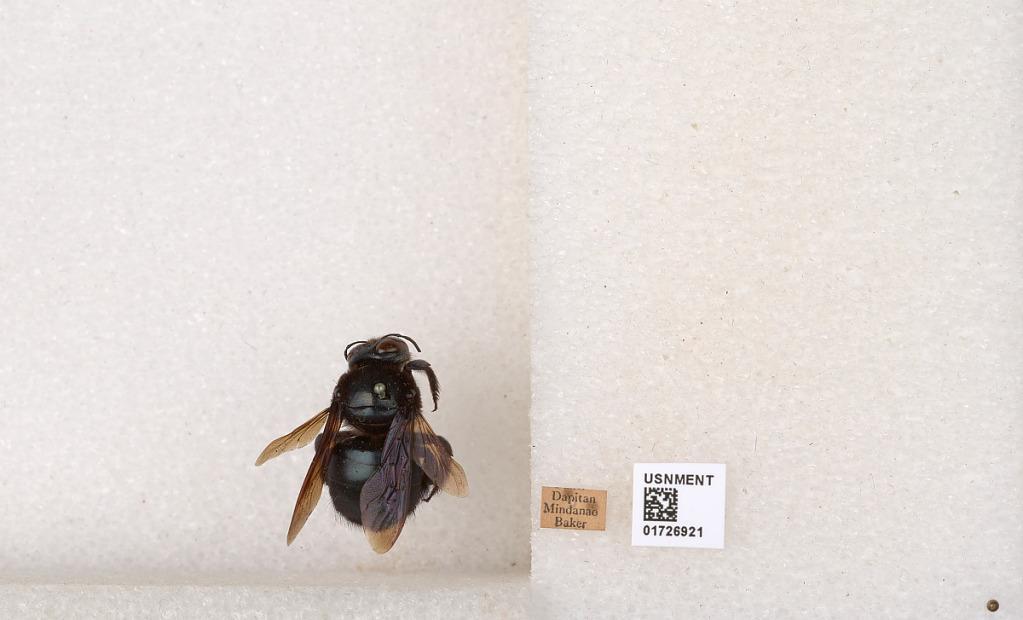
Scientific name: Xylocopa (Zonohirsuta) fuliginata Pérez
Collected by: Baker
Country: Philippines
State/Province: Zamboanga Peninsula
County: Zamboanga del Norte
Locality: Dapitan, Mindanao